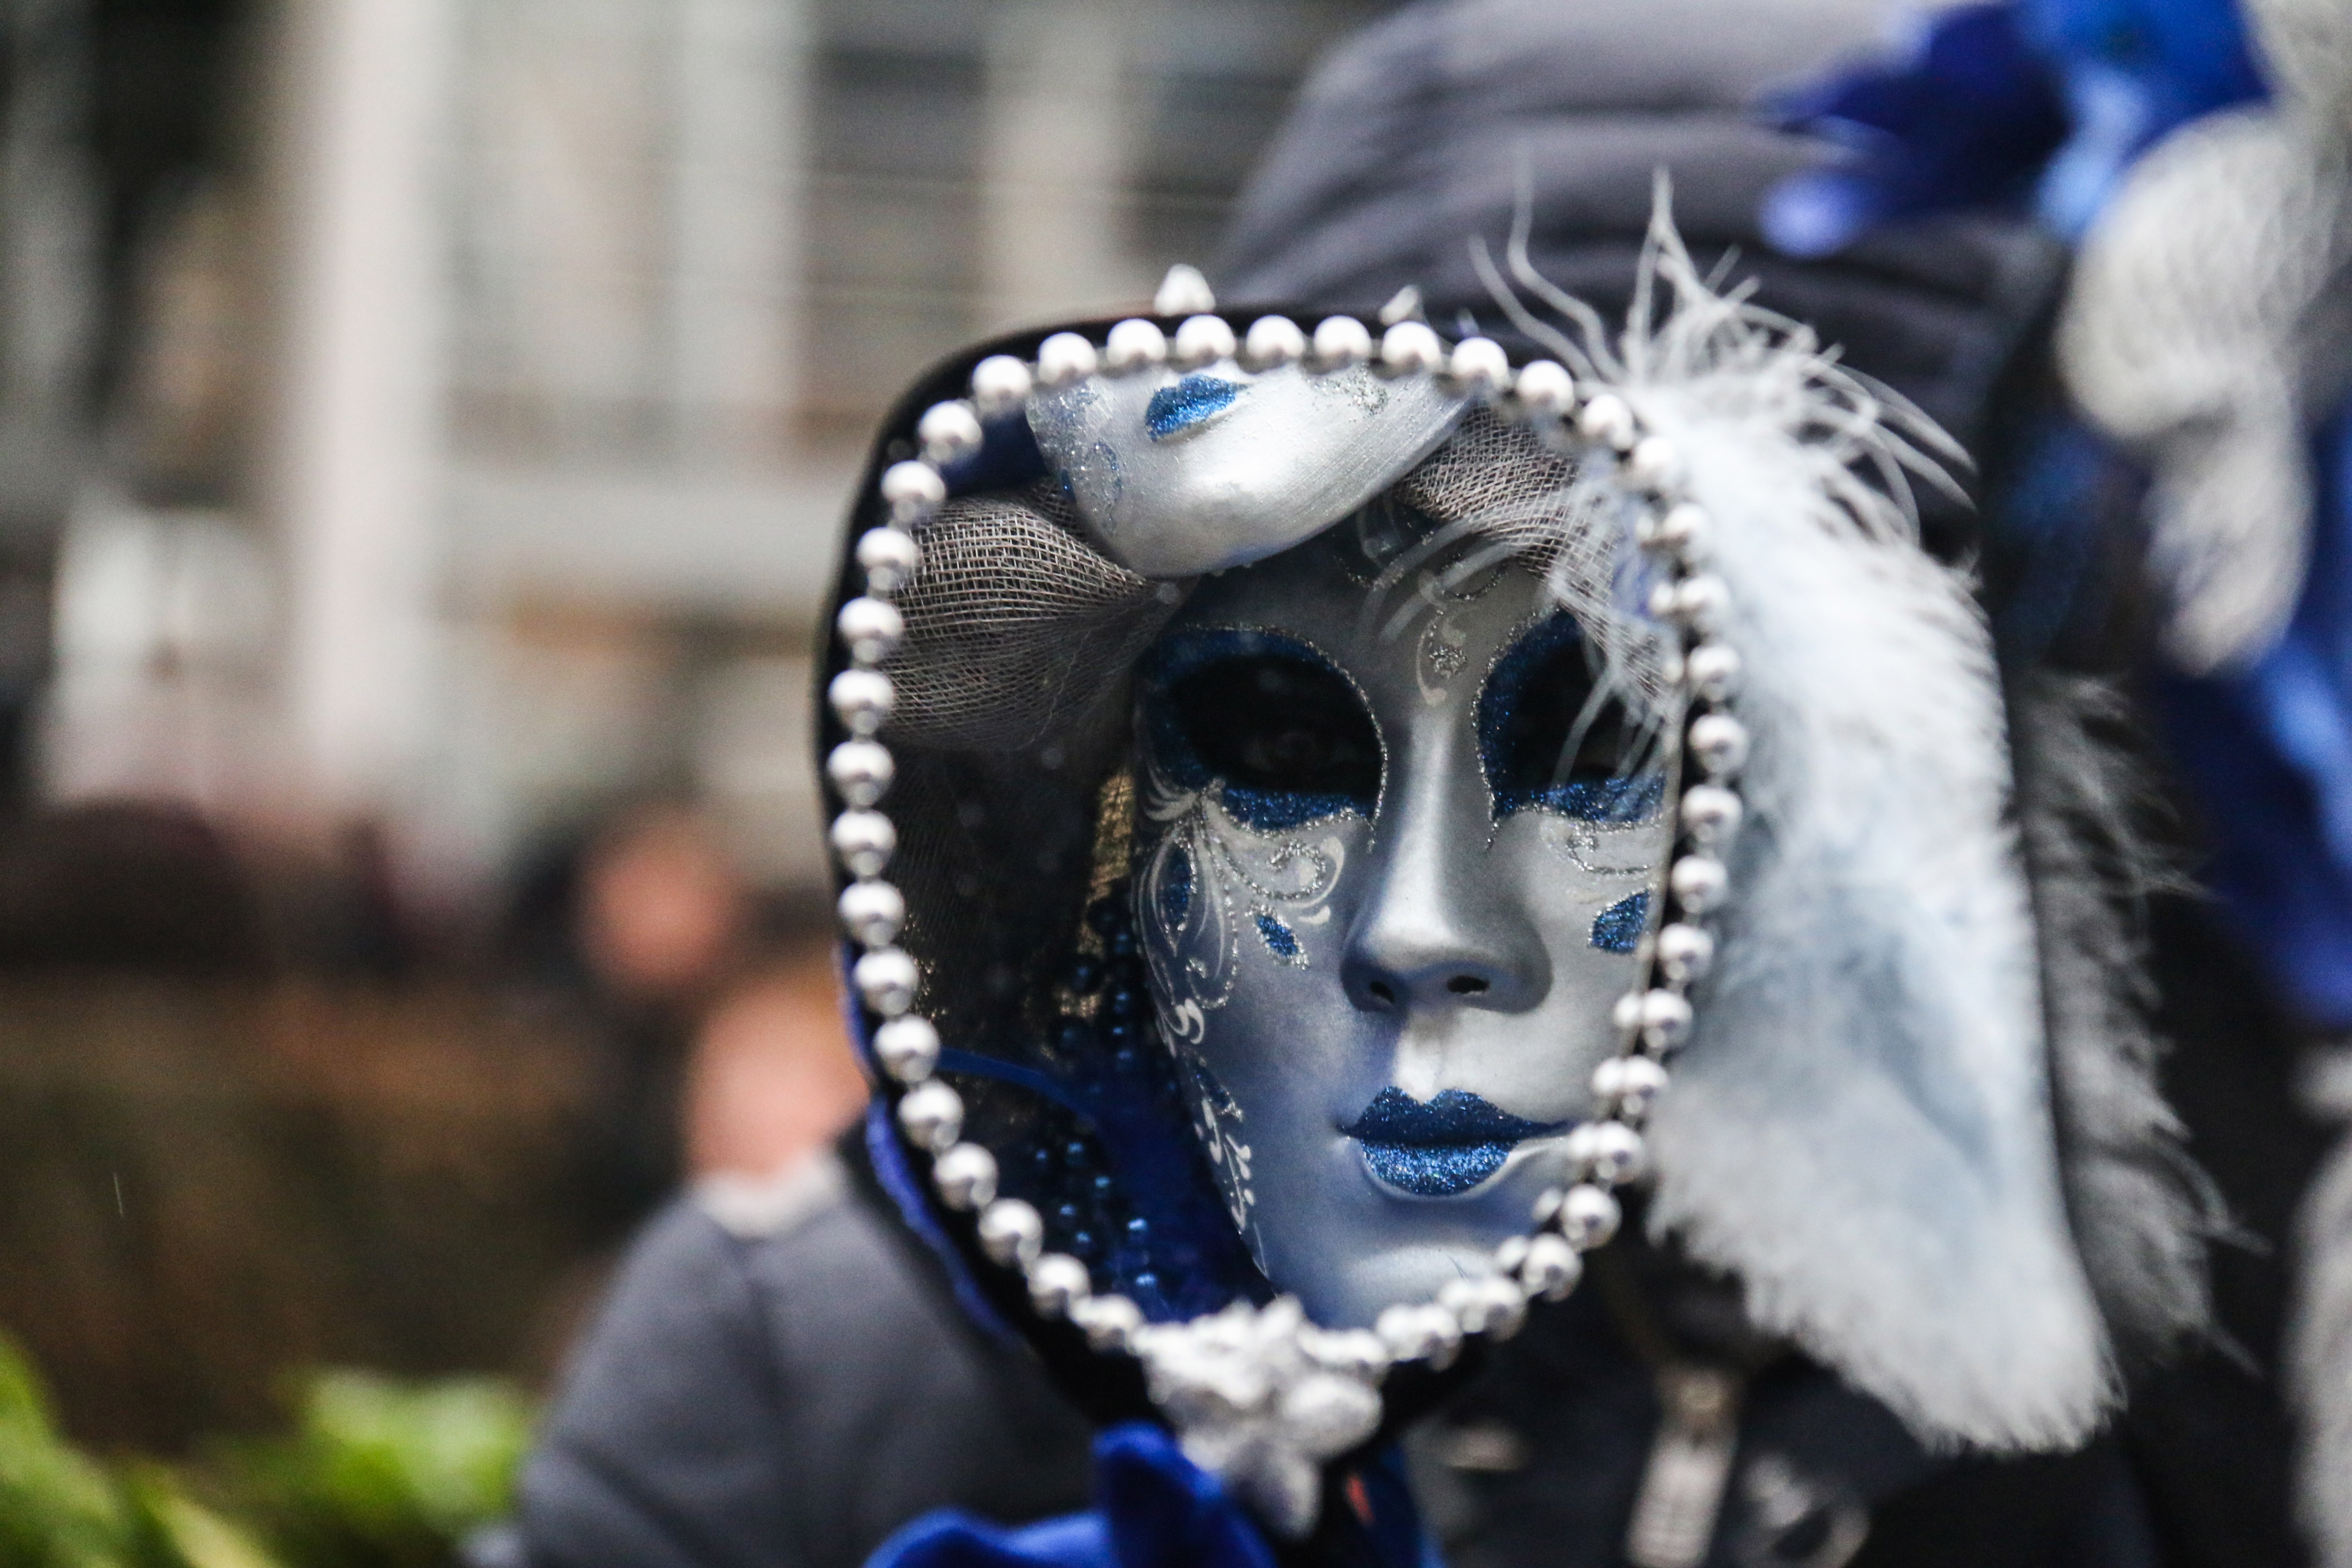
carnival, blue, clothing, festival, mask, head, mirror, disguise, event, costume, masque, accessory, brugges, venetian, venetian costumes